Udhabaani

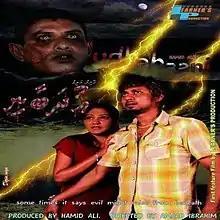
Official film poster

Udhabaani is a 2009 Maldivian romantic horror feature film directed by Amjad Ibrahim. Produced by Hamid Ali under Learner's Production, the film stars Yoosuf Shafeeu, Amira Ismail, Hamid Ali and Aminath Shareef in pivotal roles. Upon release, the film received mixed reviews from critics, although it performed well at the box office, making it Ibrahim's most successful venture.